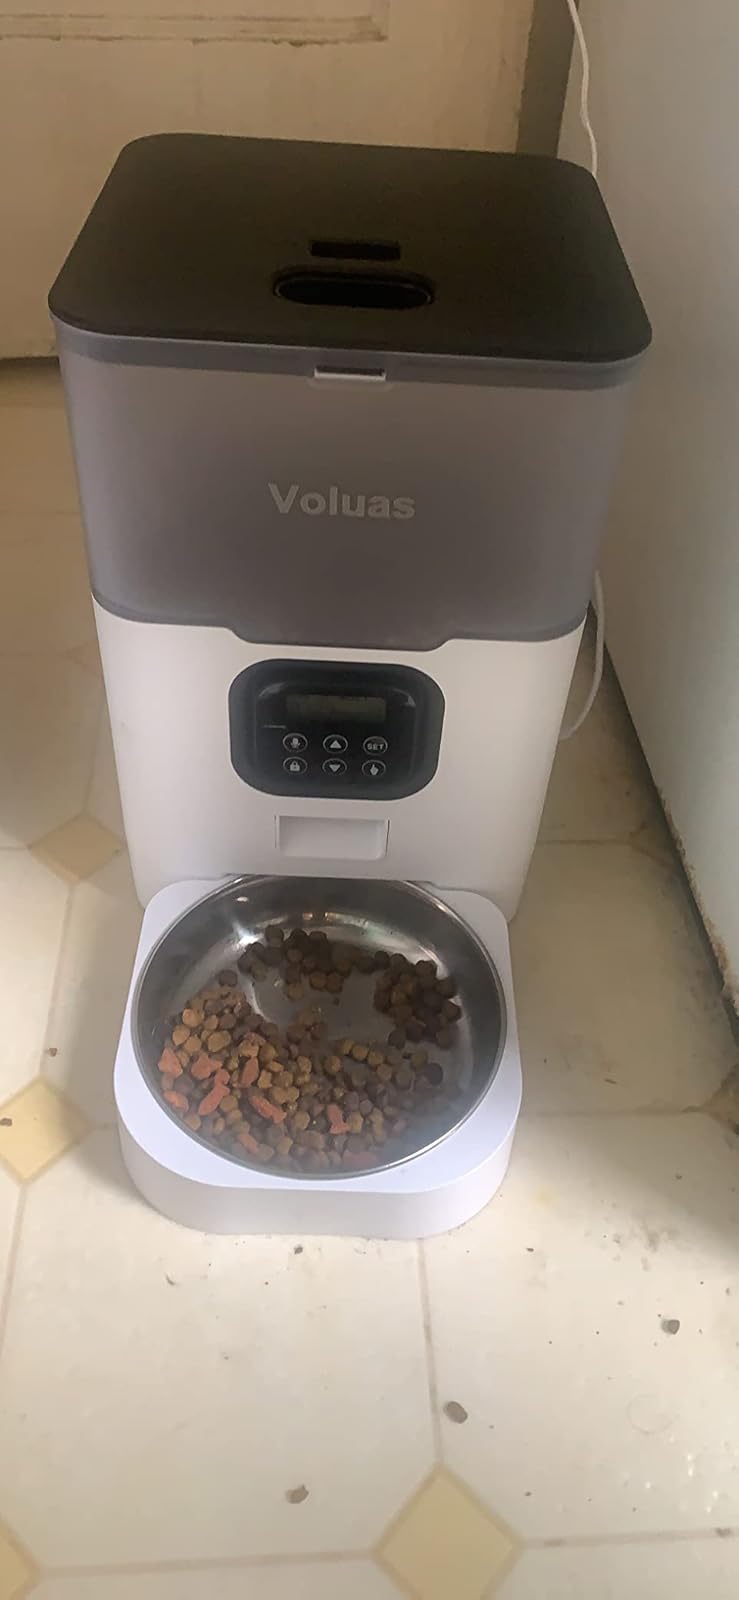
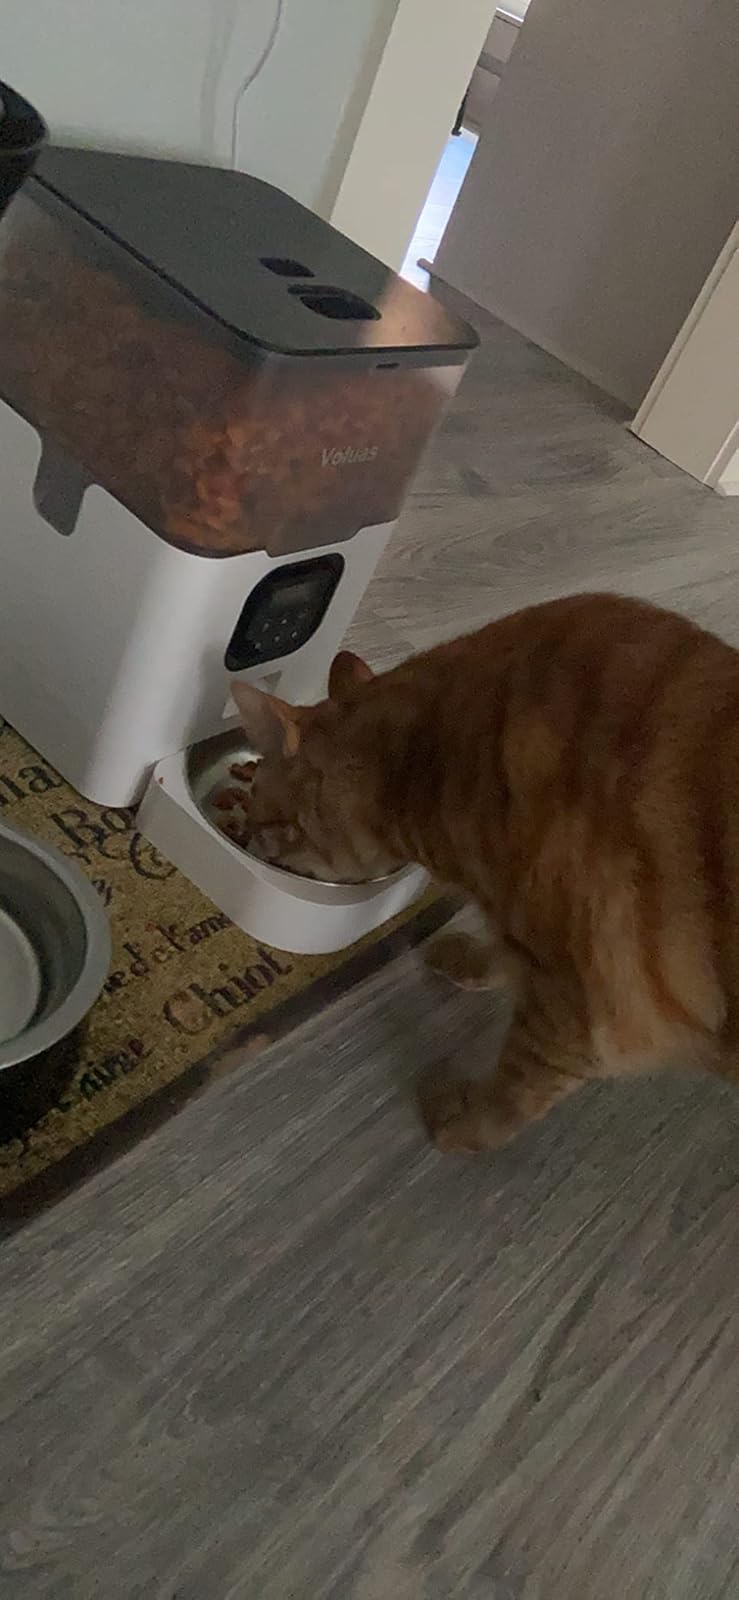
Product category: items_feeder
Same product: yes